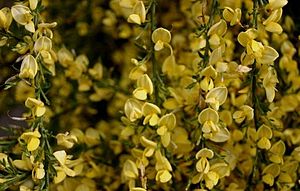
Vår-gyvel
Vår-Gyvel har en pragtfuld,
Vår-Gyvel (Cytisus × praecox): Blomster